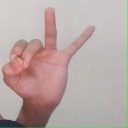
अक्षर: ण